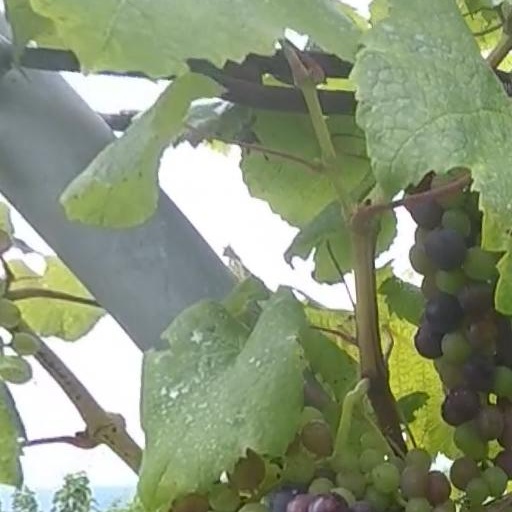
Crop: grape